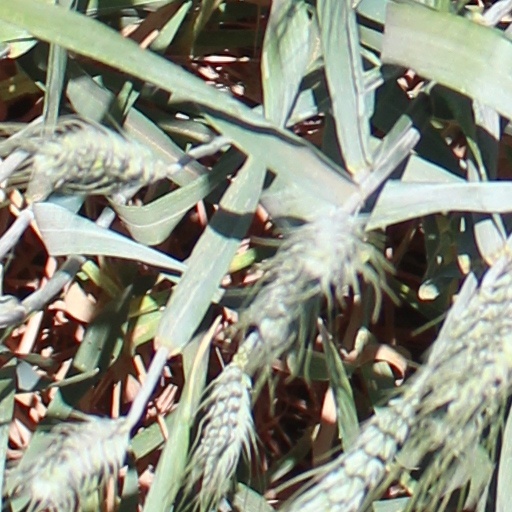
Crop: wheat